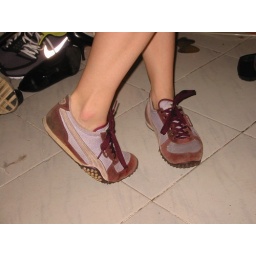
my favorite pumas bought in syracuse, coming home i got in a car accident and totaled the eclipse